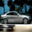
Label: automobile